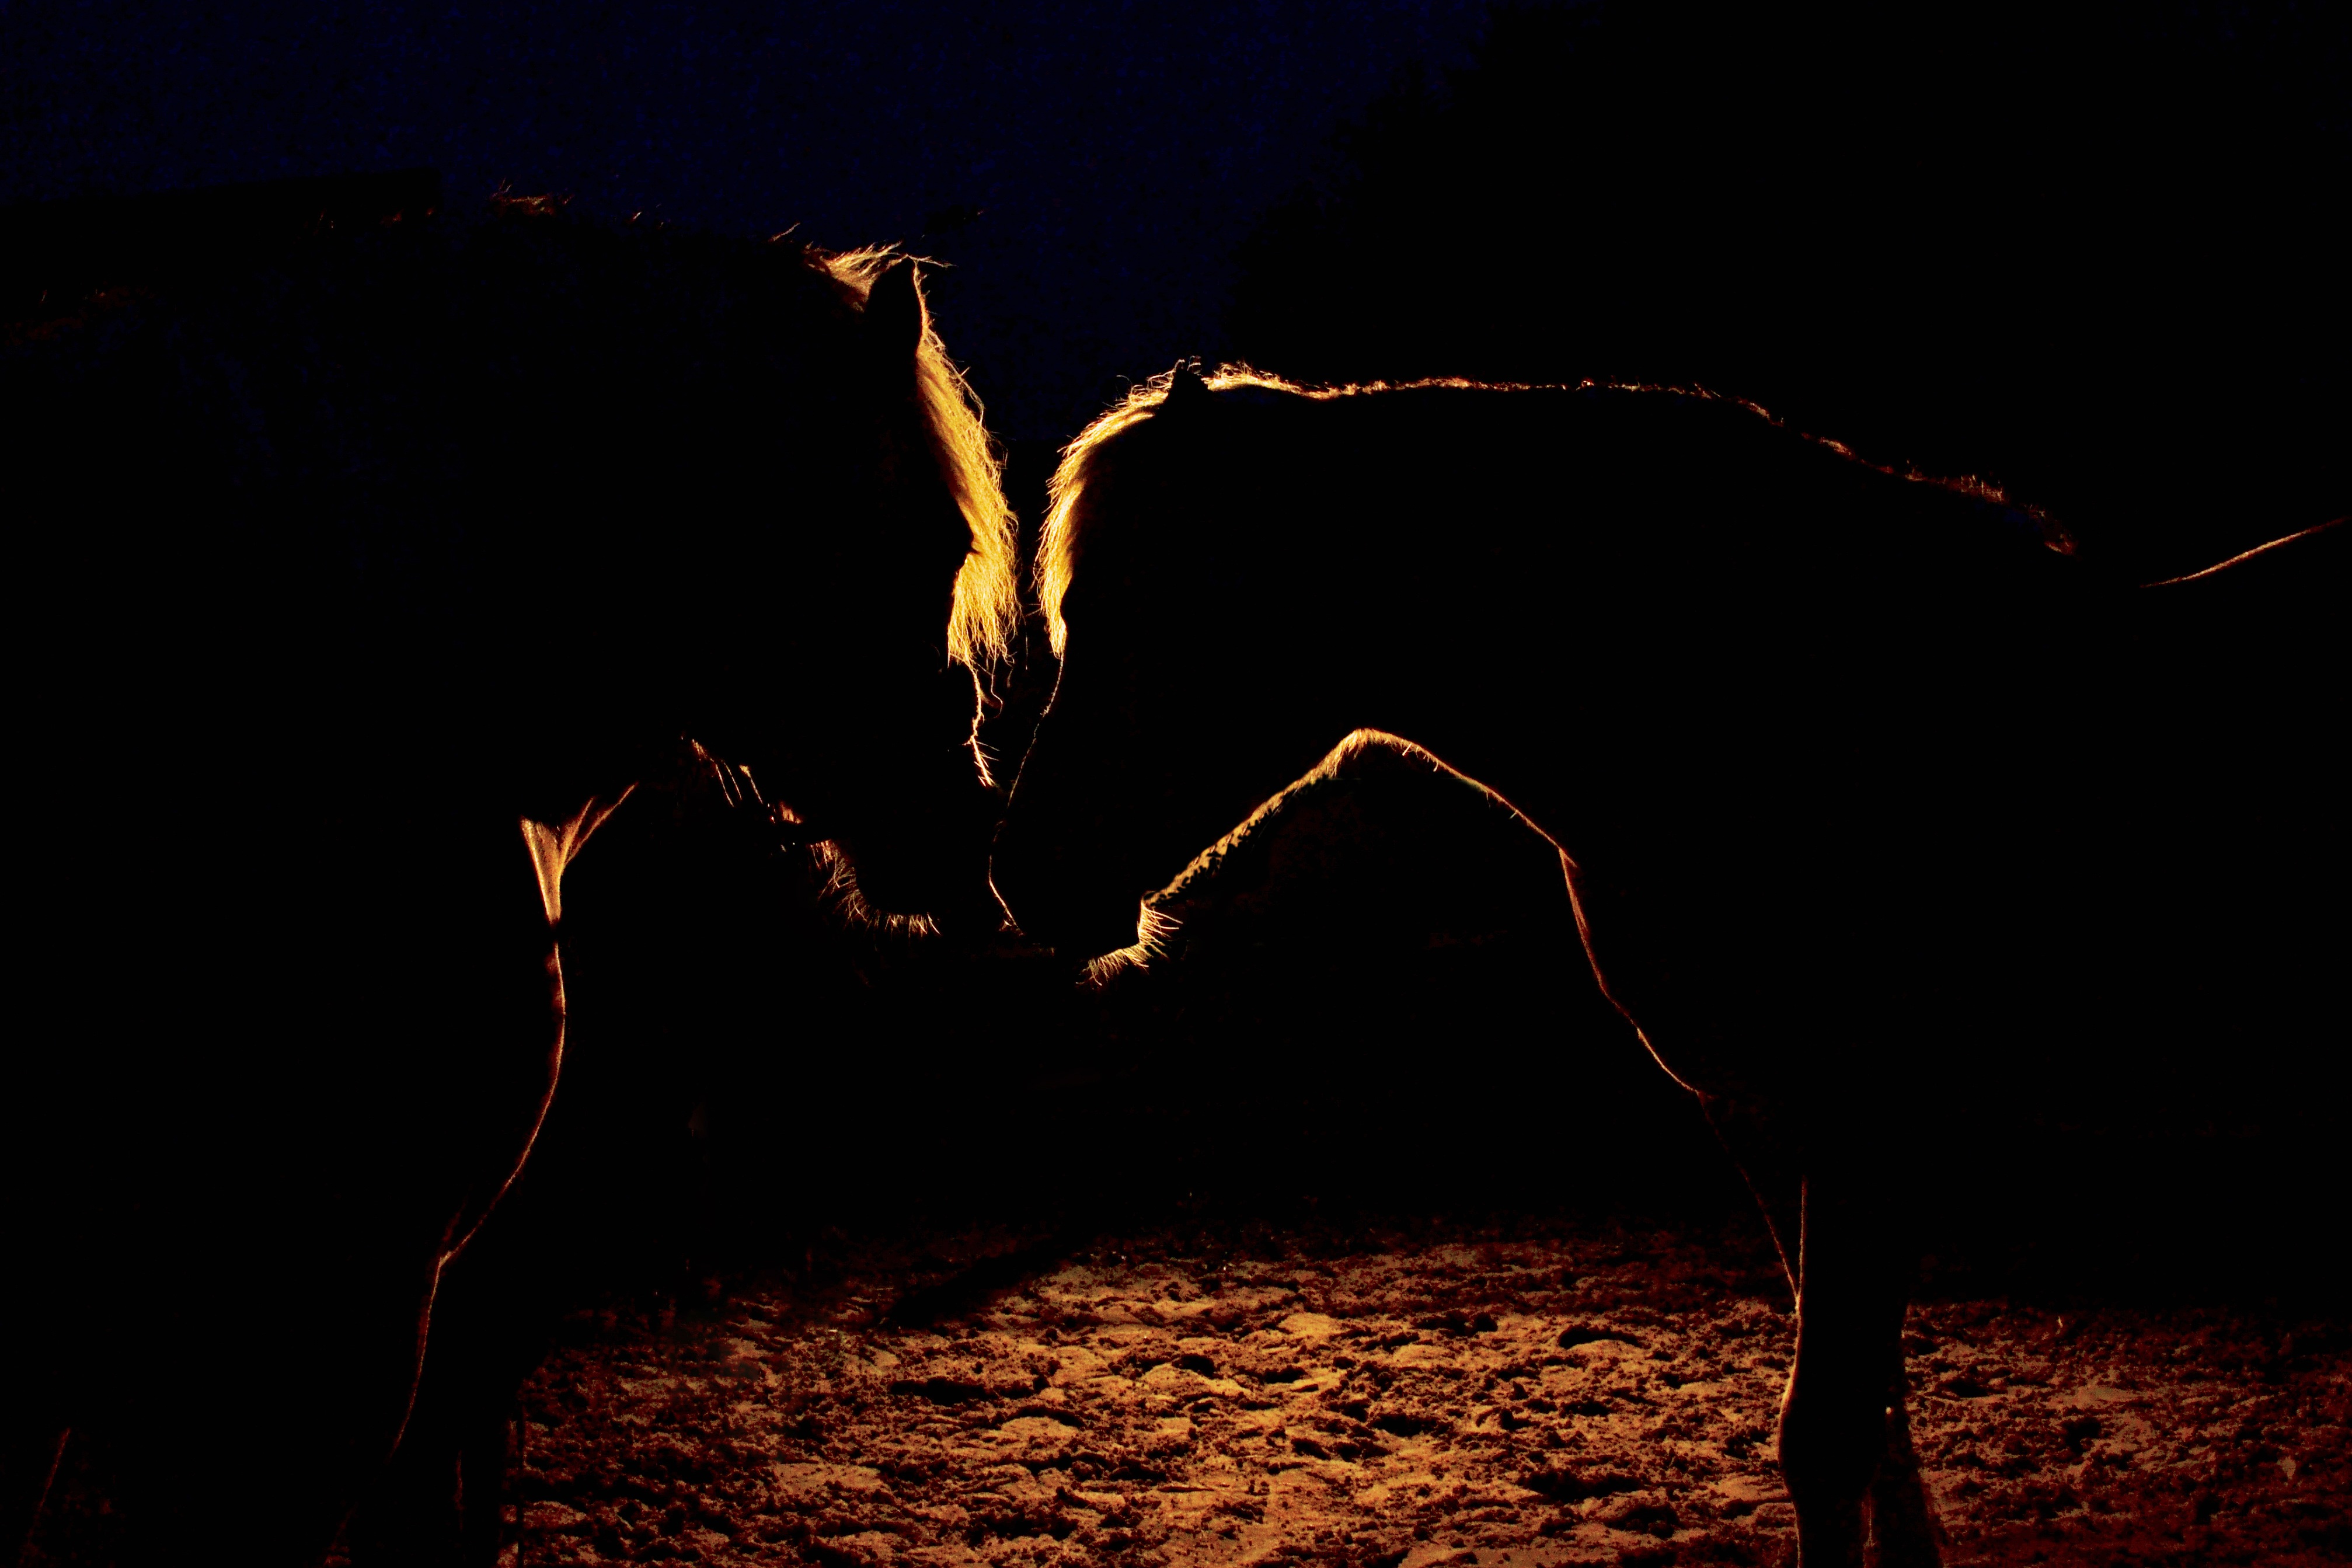
light, night, animal, dark, mystery, darkness, black, together, horses, night photography